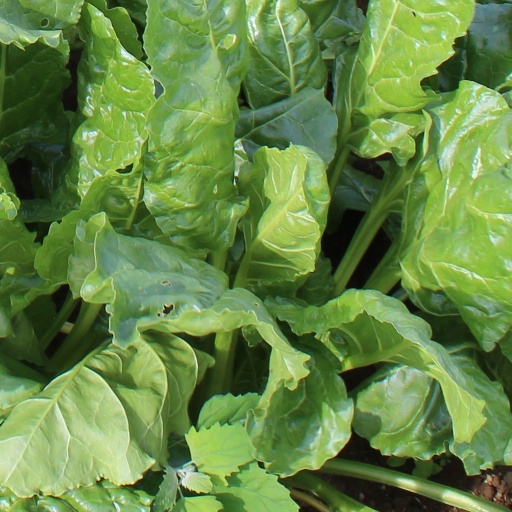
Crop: sugar beet